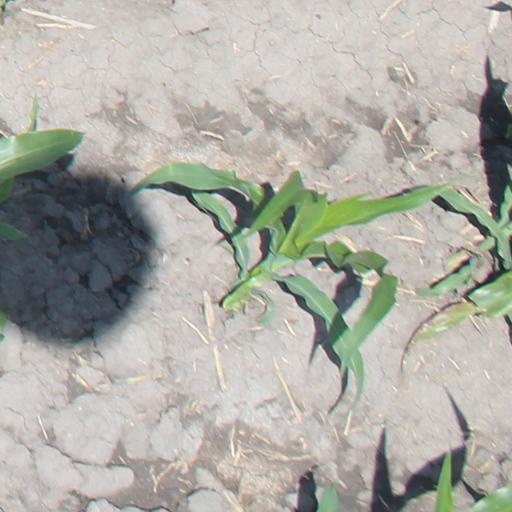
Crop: maize; corn